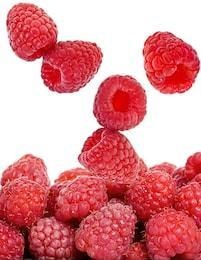
Label: raspberry